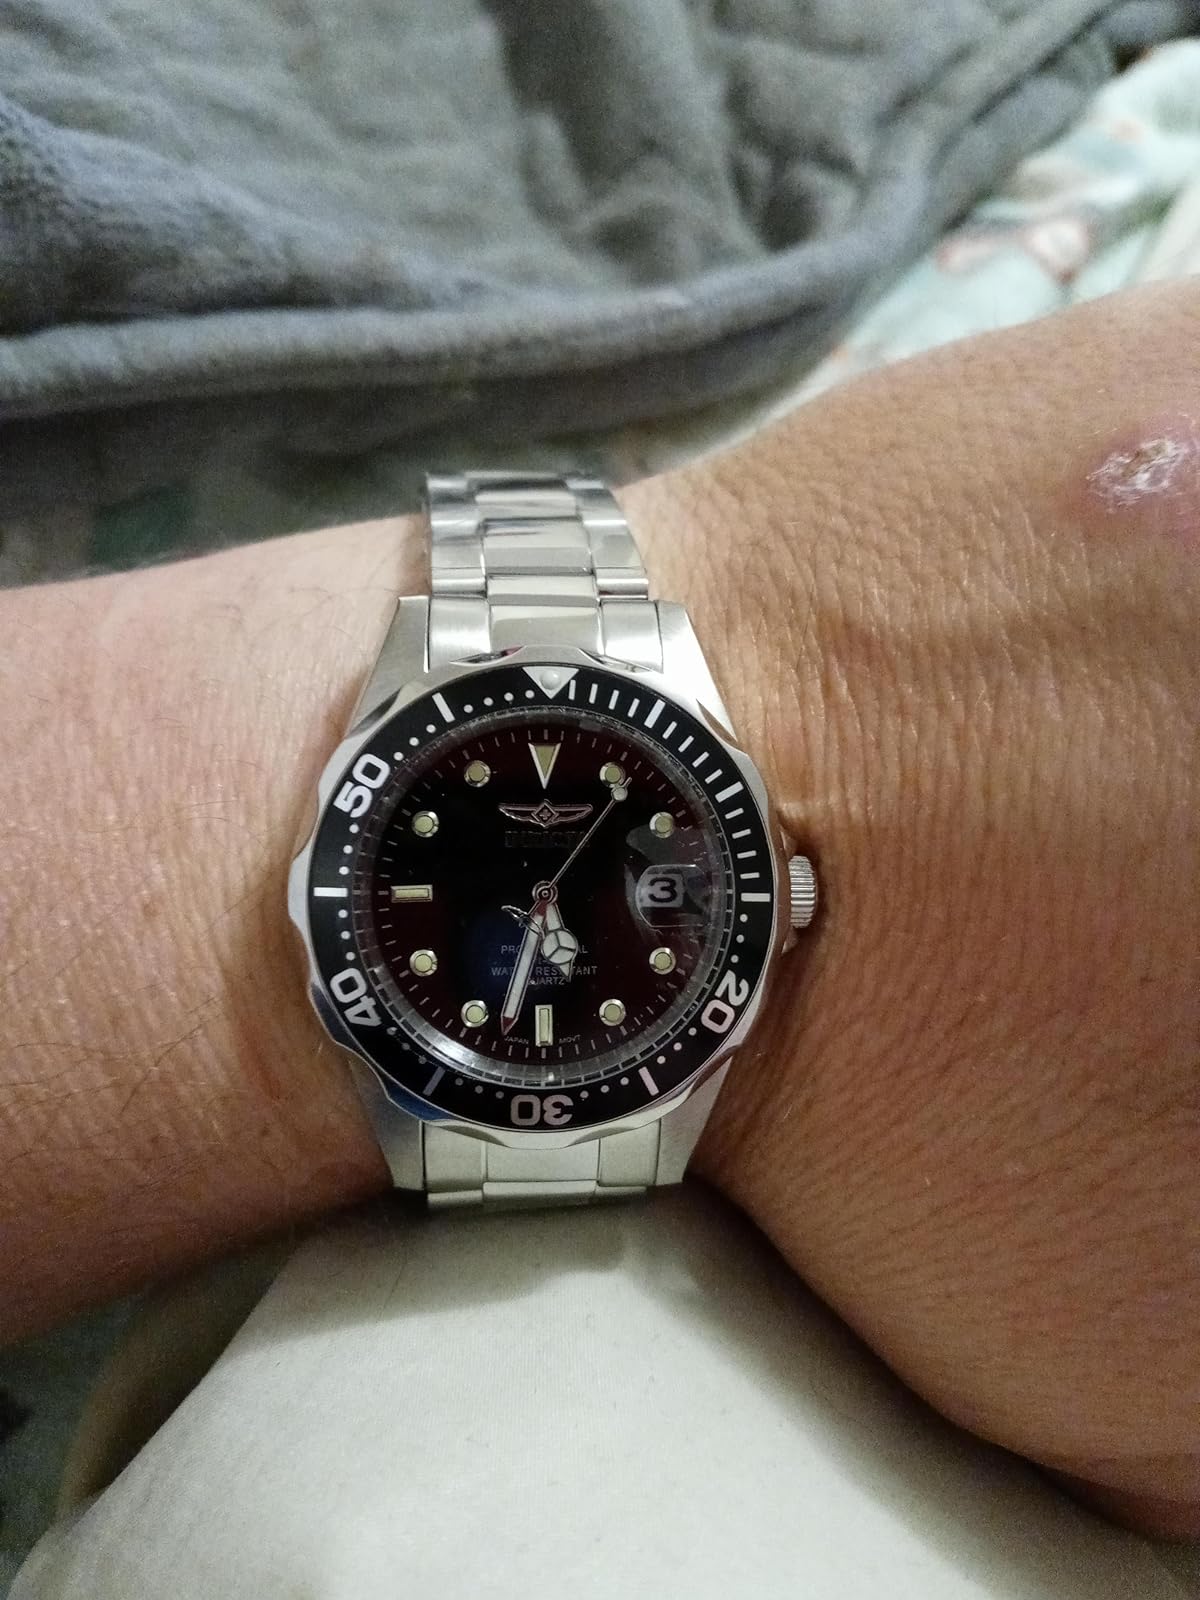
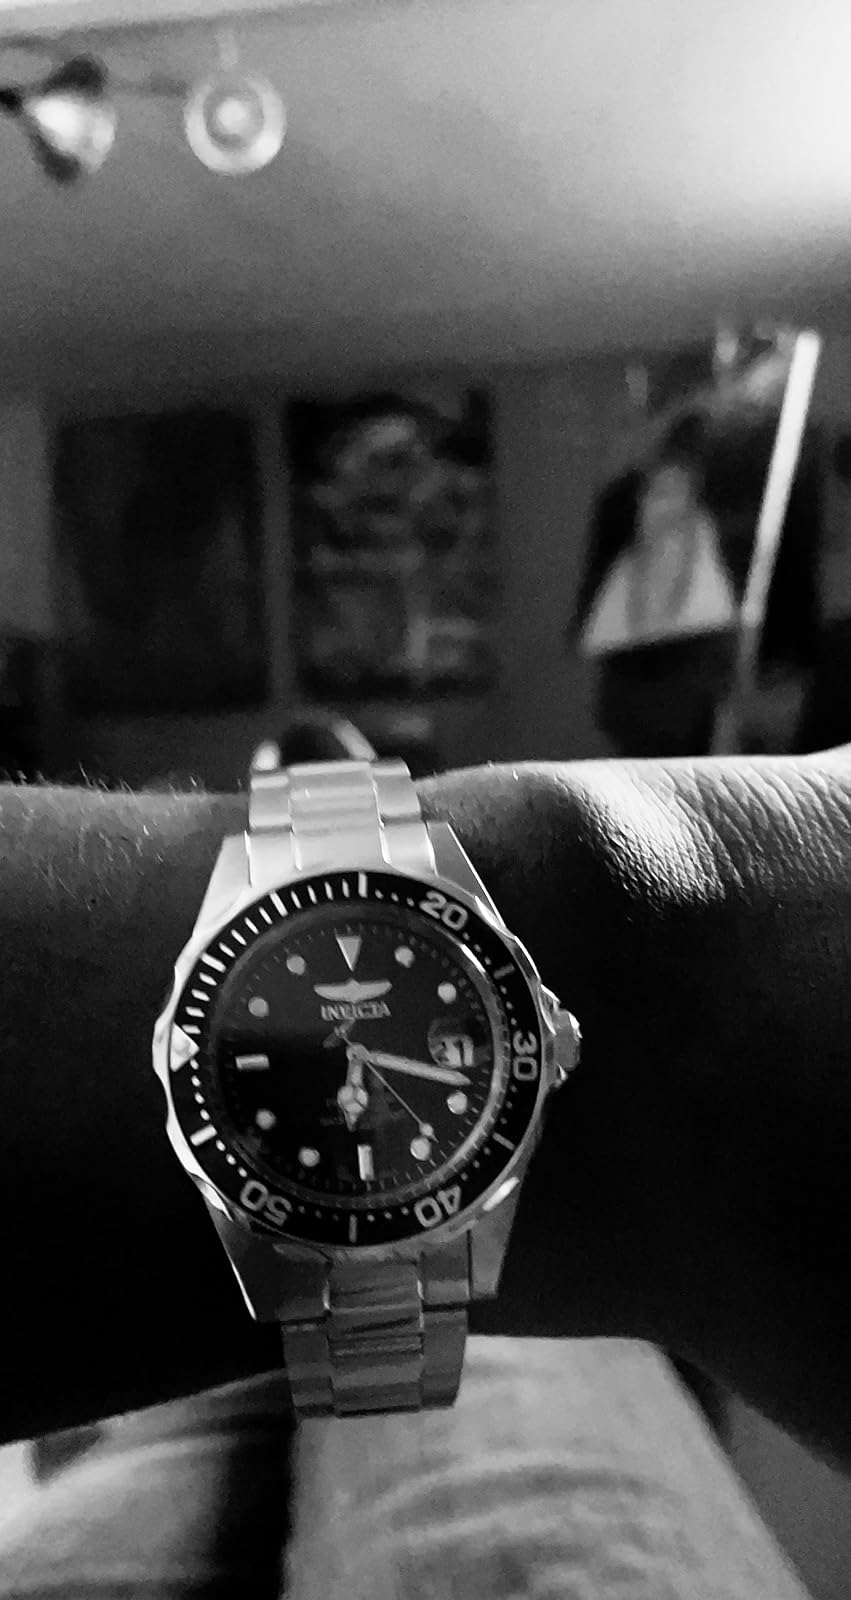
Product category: accessories_watch
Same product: yes